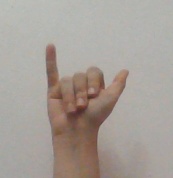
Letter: ya